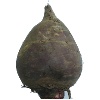
Label: beetroot